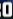
Number: 0